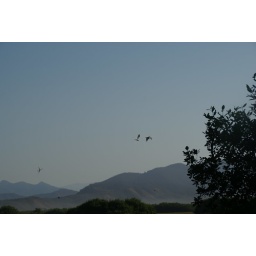
These are sea birds flying over the protected lagoons, just north of Ixtapa.